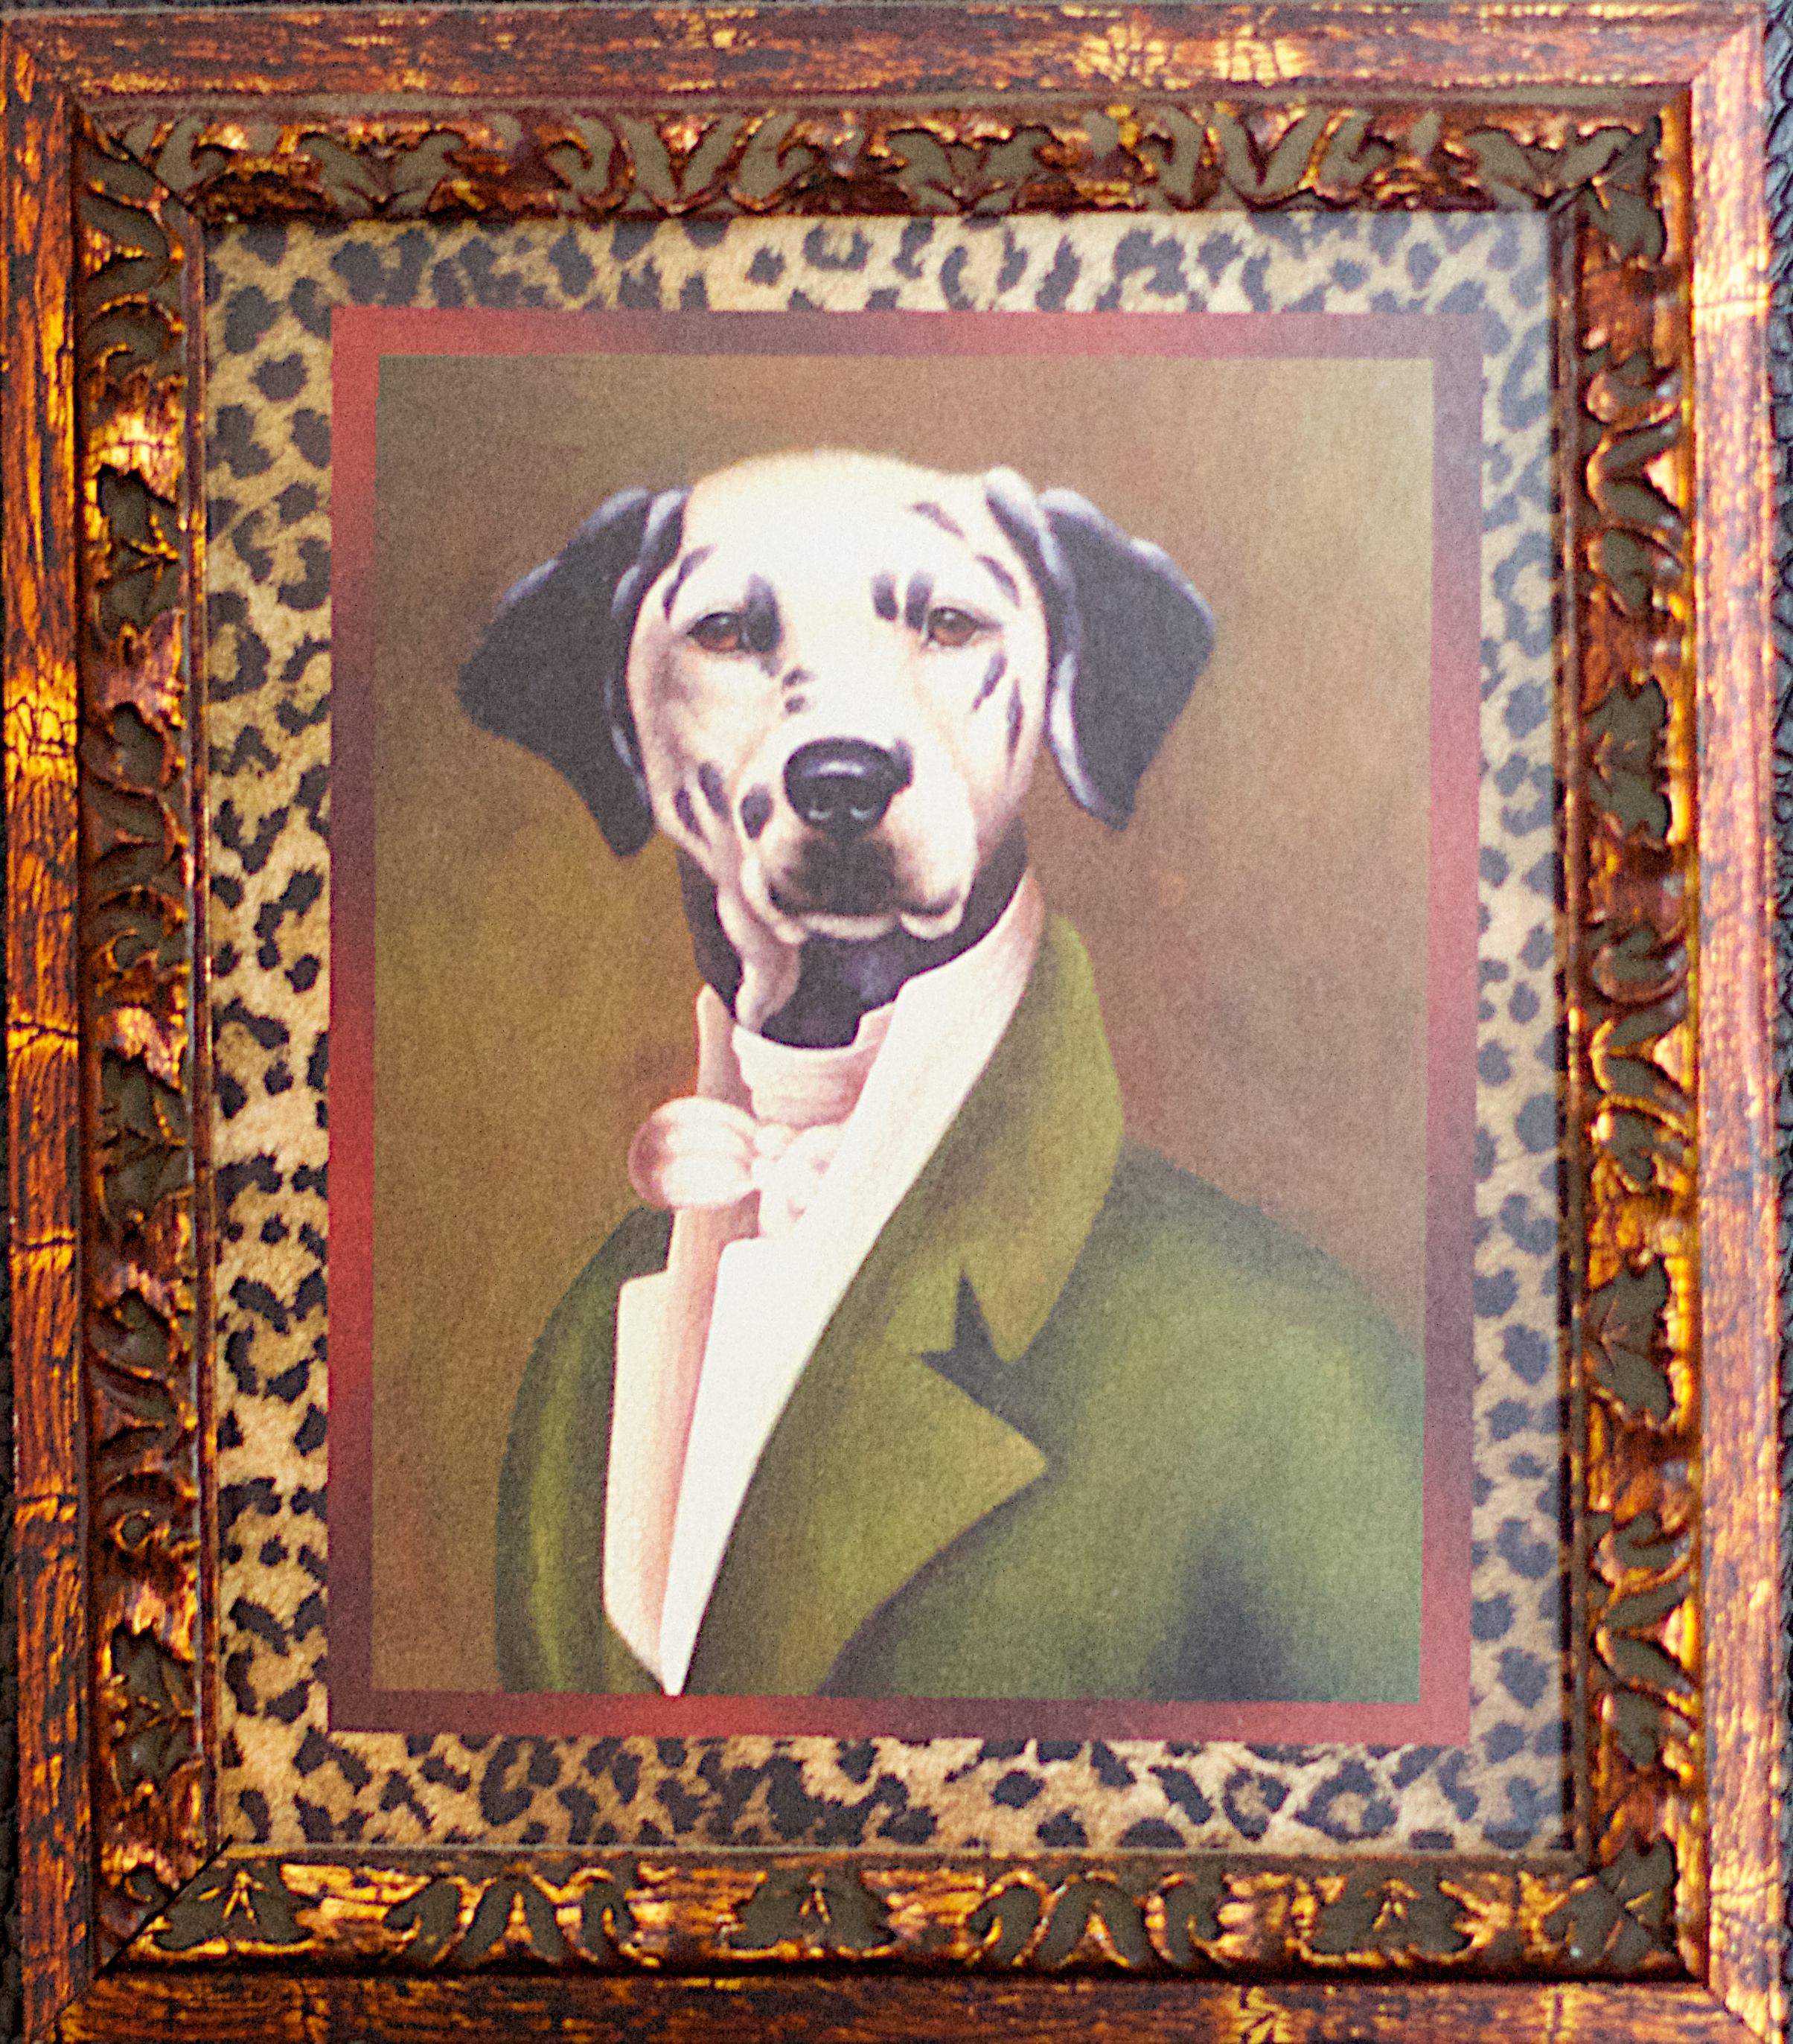
dog, painting, art, picture frame, tapestry